Order-7 triangular tiling

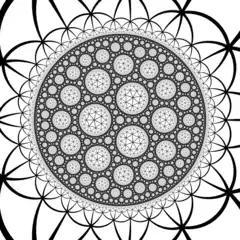
The {3,3,7} honeycomb has {3,7} vertex figures.

The symmetry group of the tiling is the (2,3,7) triangle group, and a fundamental domain for this action is the (2,3,7) Schwarz triangle. This is the smallest hyperbolic Schwarz triangle, and thus, by the proof of Hurwitz's automorphisms theorem, the tiling is the universal tiling that covers all Hurwitz surfaces (the Riemann surfaces with maximal symmetry group), giving them a triangulation whose symmetry group equals their automorphism group as Riemann surfaces.